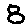
Label: 8